Daniel Klewer

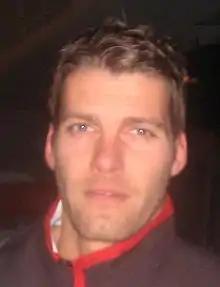
Daniel Klewer 2006

Daniel Klewer (born 4 March 1977) is a German former footballer.